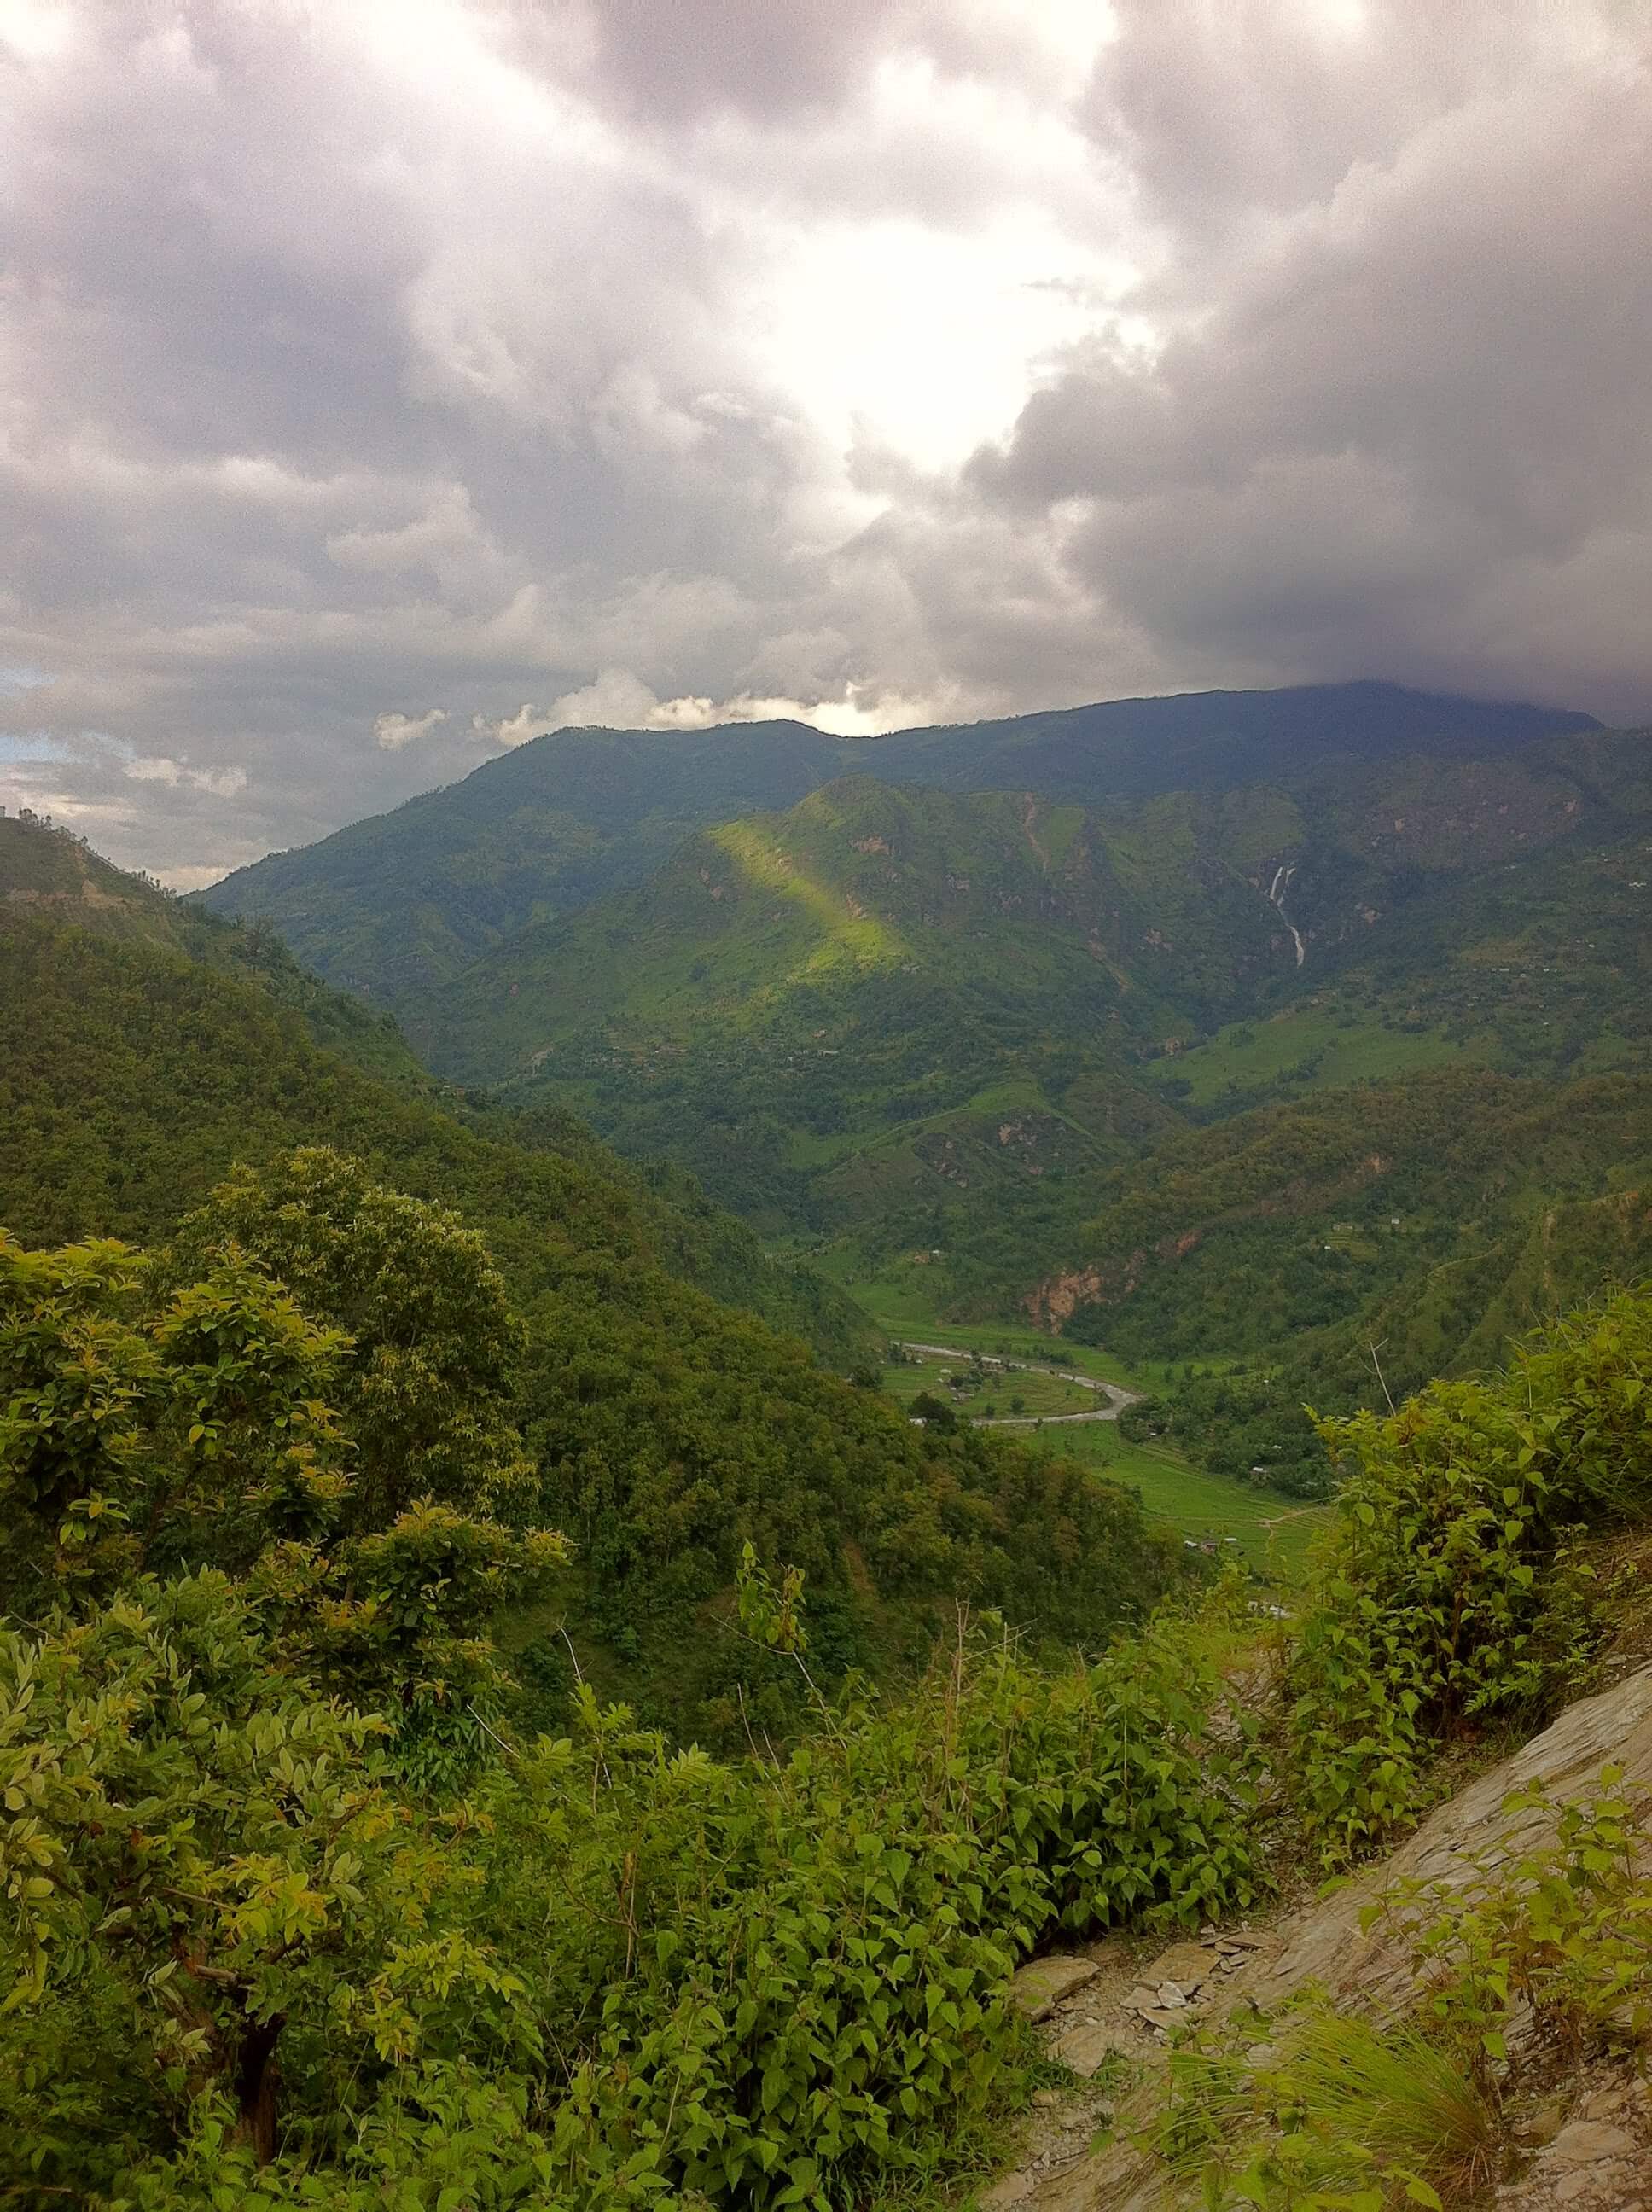
clouds, hills, village, cloud, sky, mountain, plant, natural landscape, highland, cumulus, terrain, grassland, landscape, grass, road, forest, valley, groundcover, slope, mountain range, hill, plateau, jungle, temperate broadleaf and mixed forest, meteorological phenomenon, tree, massif, ridge, tropical and subtropical coniferous forests, chaparral, valdivian temperate rain forest, rainforest, shrubland, trail, old growth forest, plantation, tropics, pasture, dirt road, path